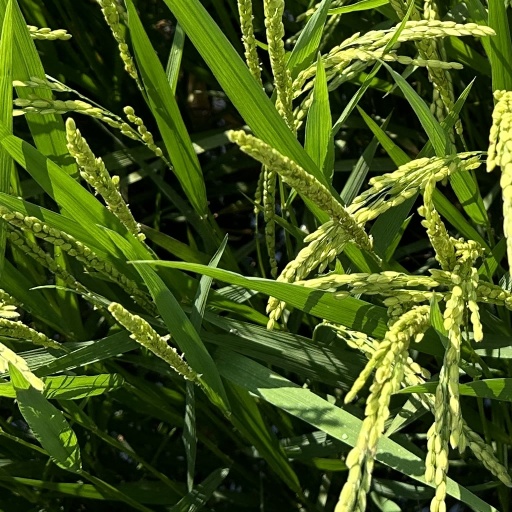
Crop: rice